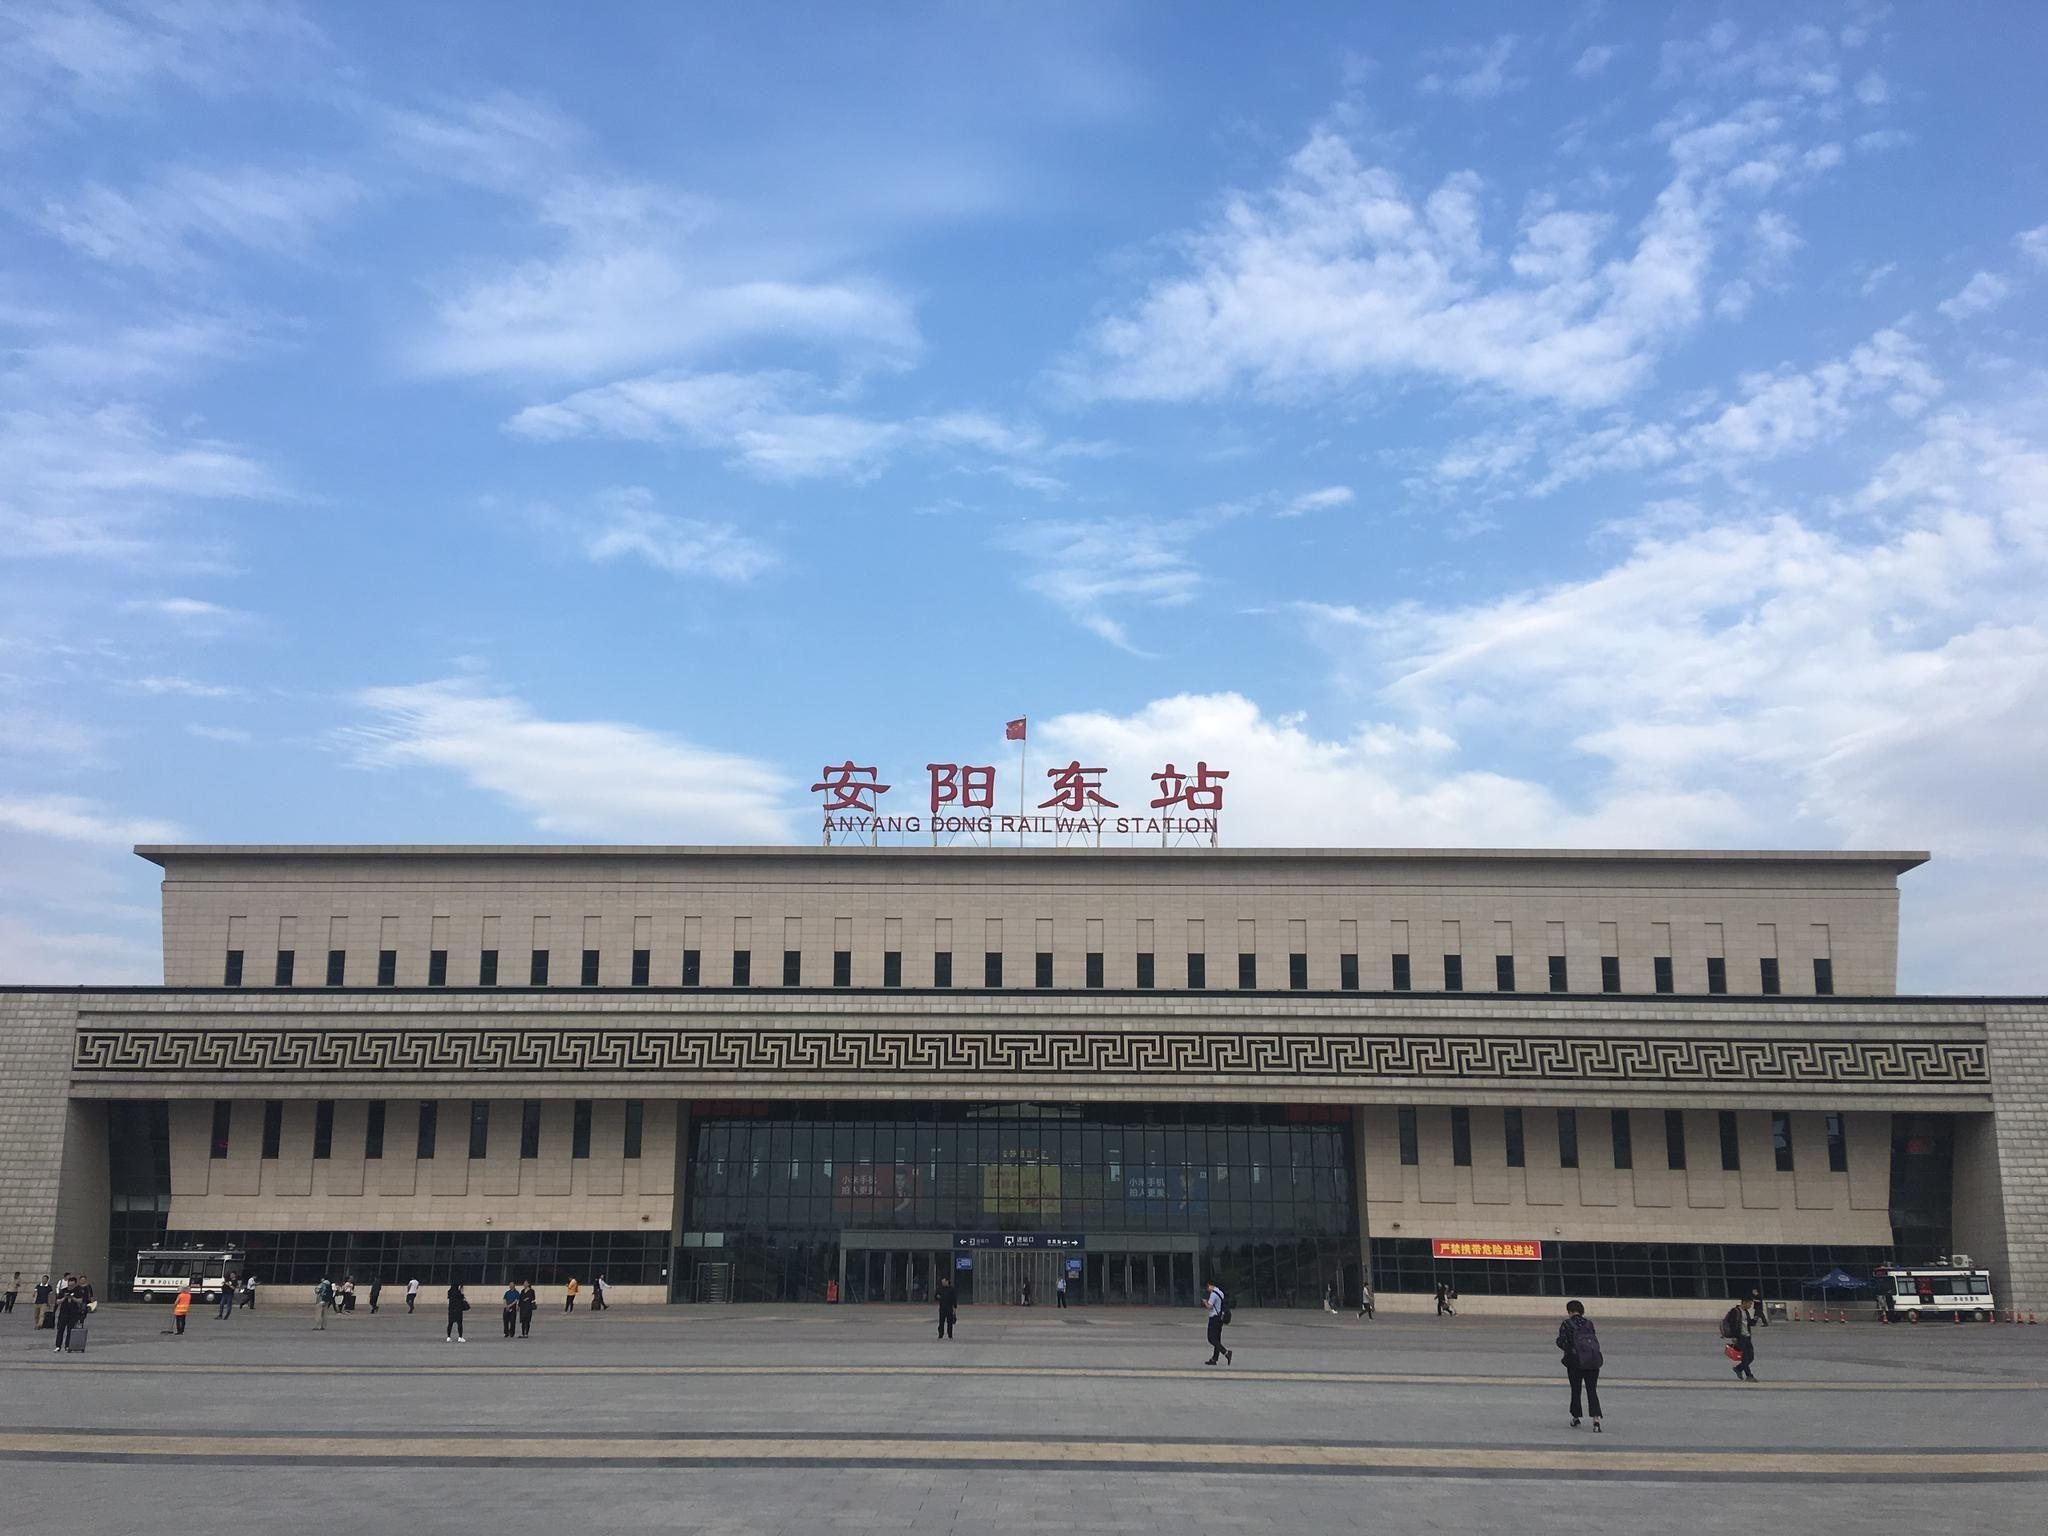
地标名称：安阳东站
所在城市：安阳市·安阳县